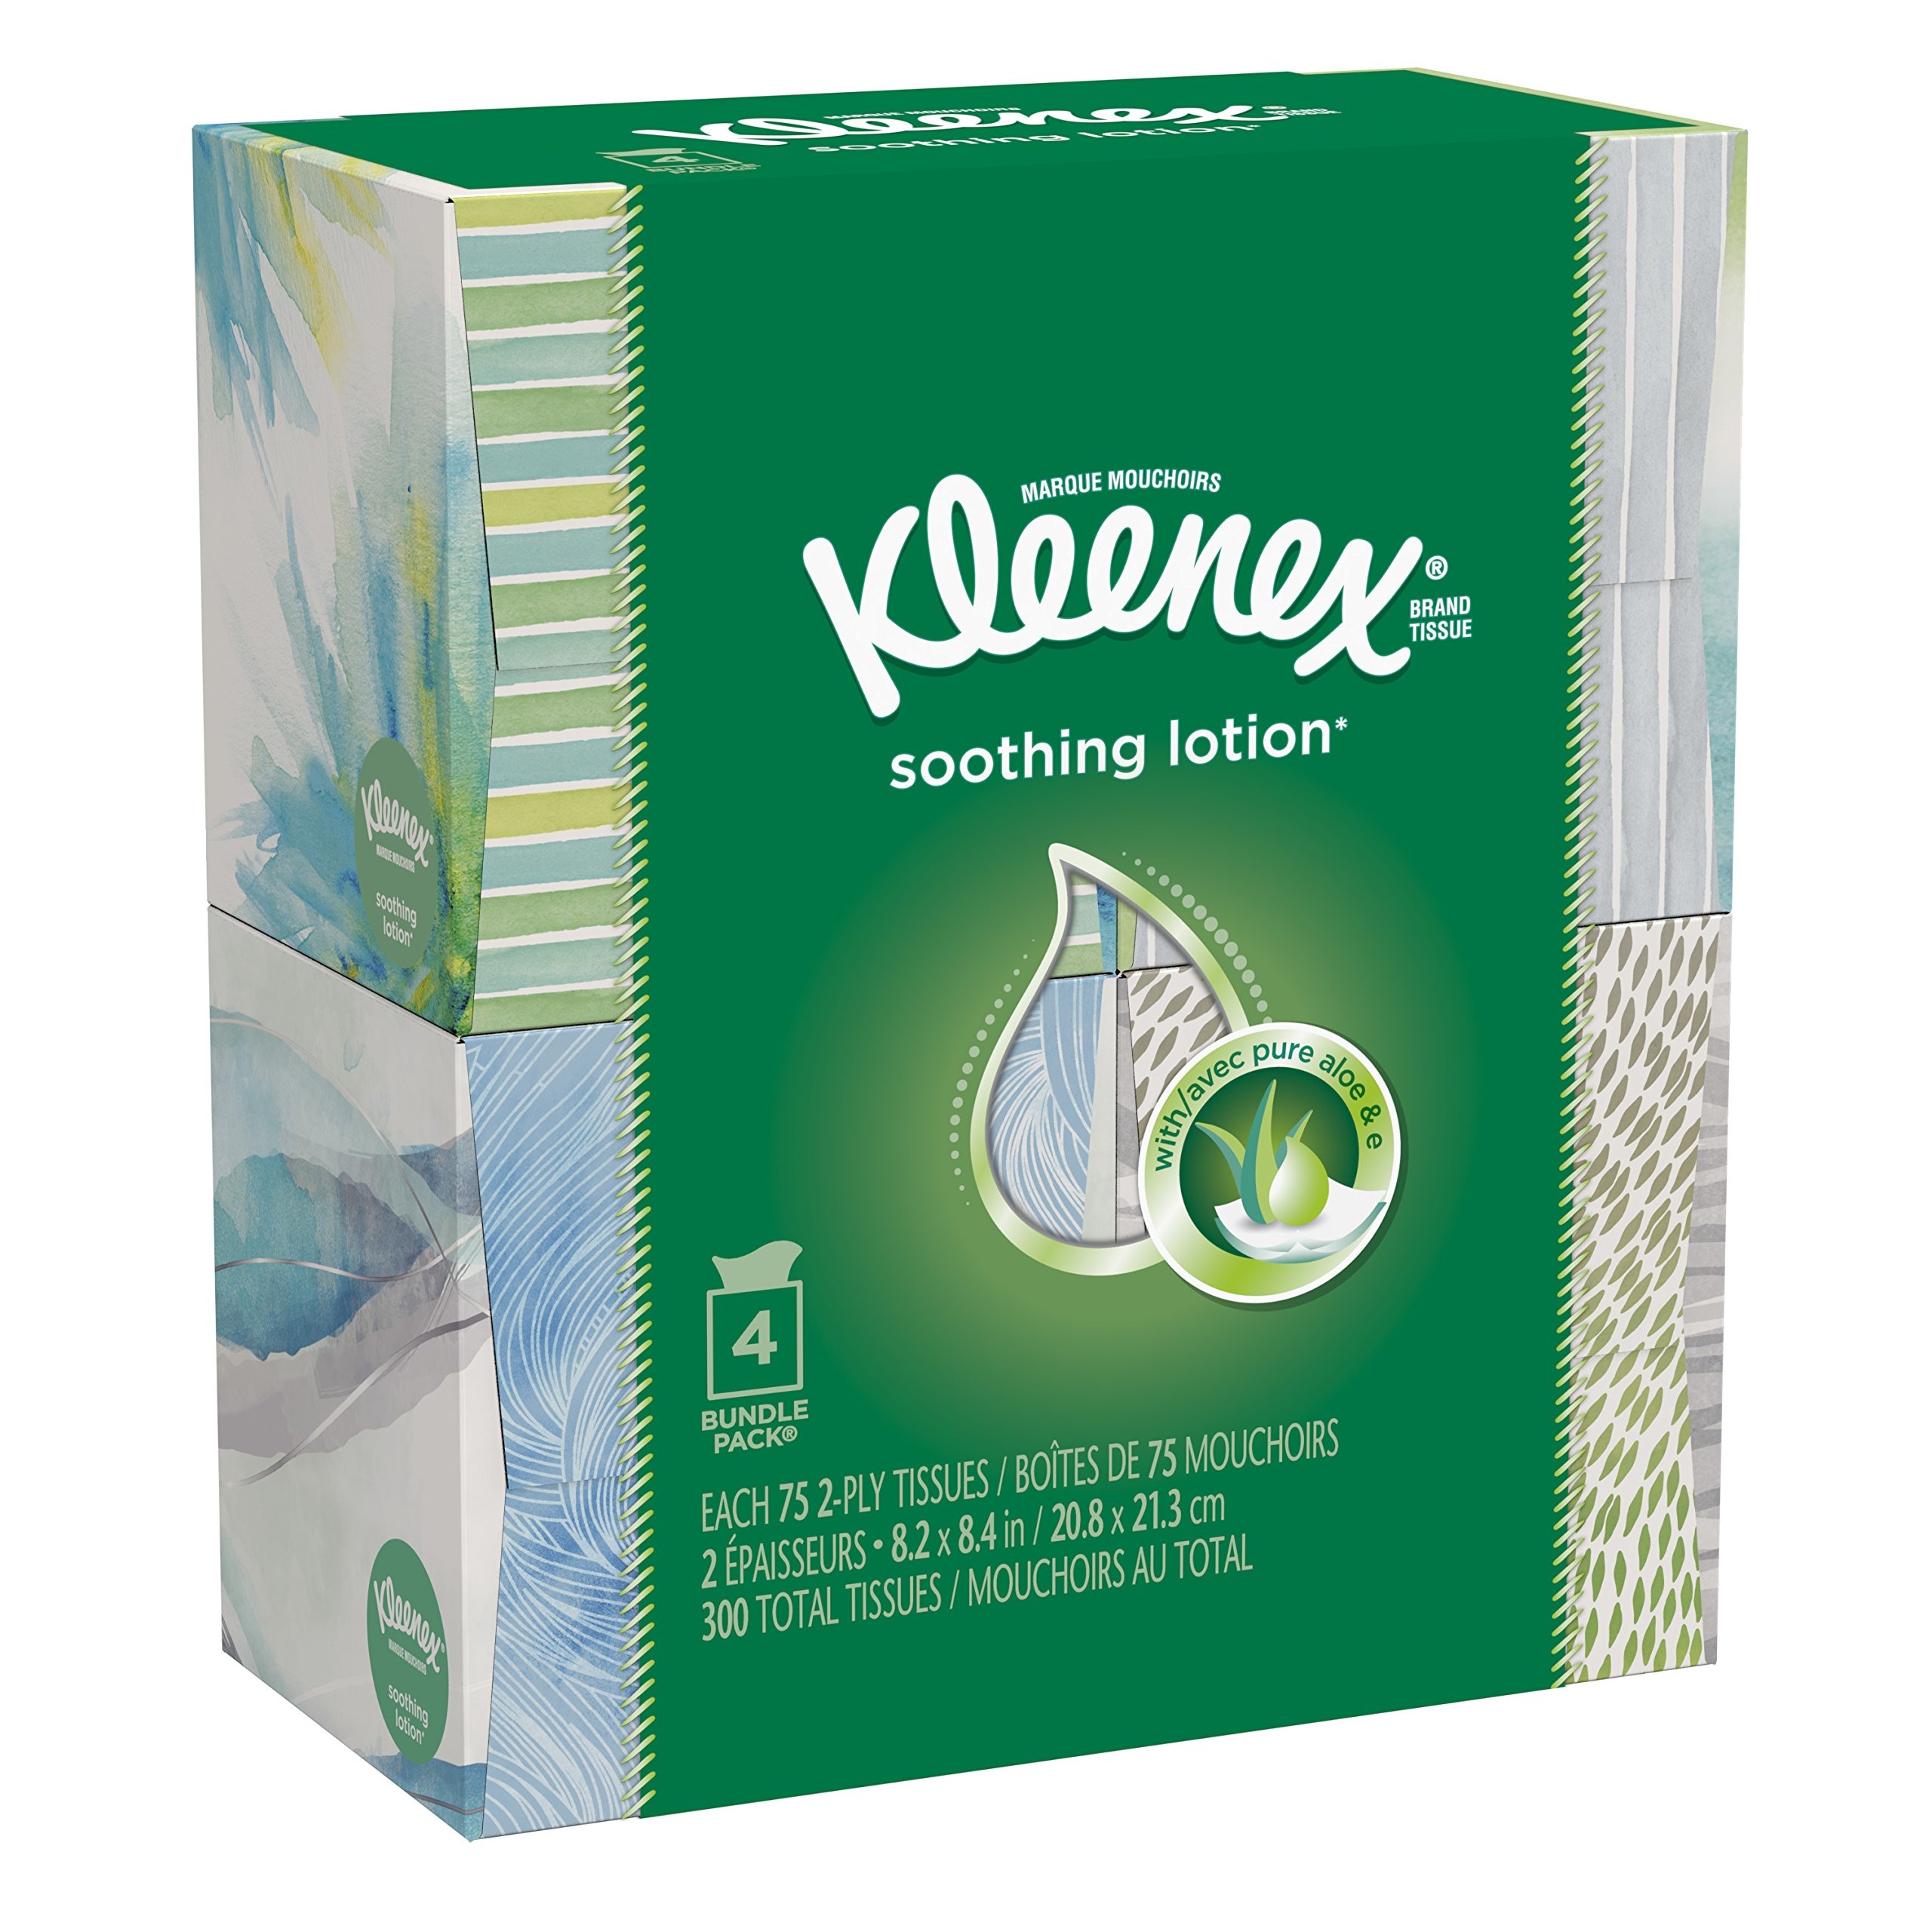
Item Name: Kleenex Lotion Facial Tissues with Aloe & Vitamin E, Cube Box, 75 Tissues per Cube Box, 4 Packs
Bullet Point 1: Contains 4 cubes with 75 Kleenex Soothing Lotion* tissues per pack
Bullet Point 2: The softest lotion tissue* (among national brands)
Bullet Point 3: Fragrance-free tissues infused with pure aloe and vitamin E to soothe tender skin
Bullet Point 4: Face tissues available in a variety of colors and designs (may vary from image shown)
Bullet Point 5: Buy tissues in bulk & save up to 15% with Subscribe & Save and always have tissues on hand for family, guests and yourself
Bullet Point 6: Right-sized for living rooms, bathrooms, kitchens, offices and more
Bullet Point 7: Be prepared during cold & flu season, allergy season, back-to-school and holidays
Value: 300.0
Unit: Count

Price: 8.86